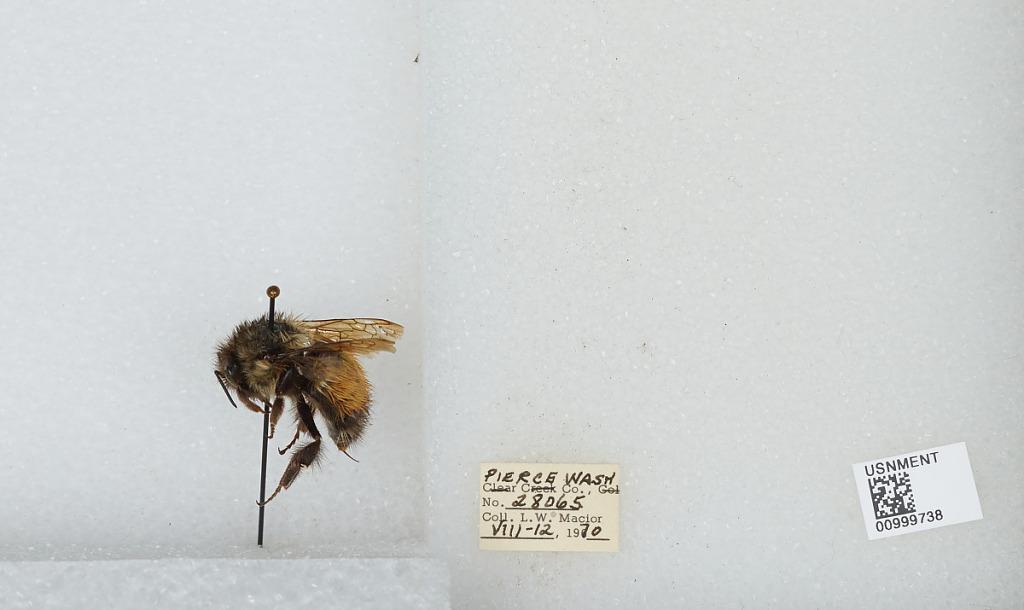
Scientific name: Bombus (Pyrobombus) melanopygus Nylander
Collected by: L. Macior
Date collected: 1970-8-12
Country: United States
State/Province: Washington
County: Pierce
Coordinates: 47.05, -122.12